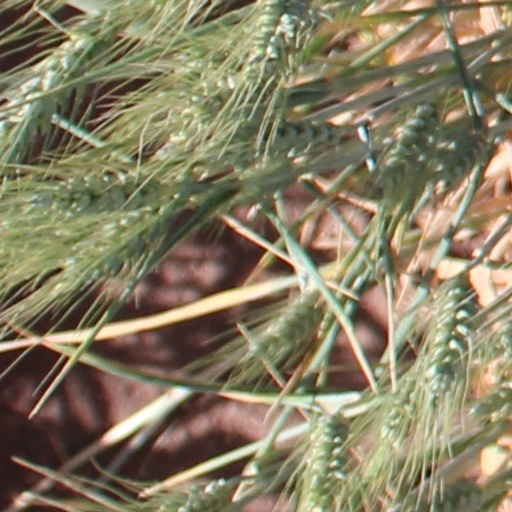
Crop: wheat